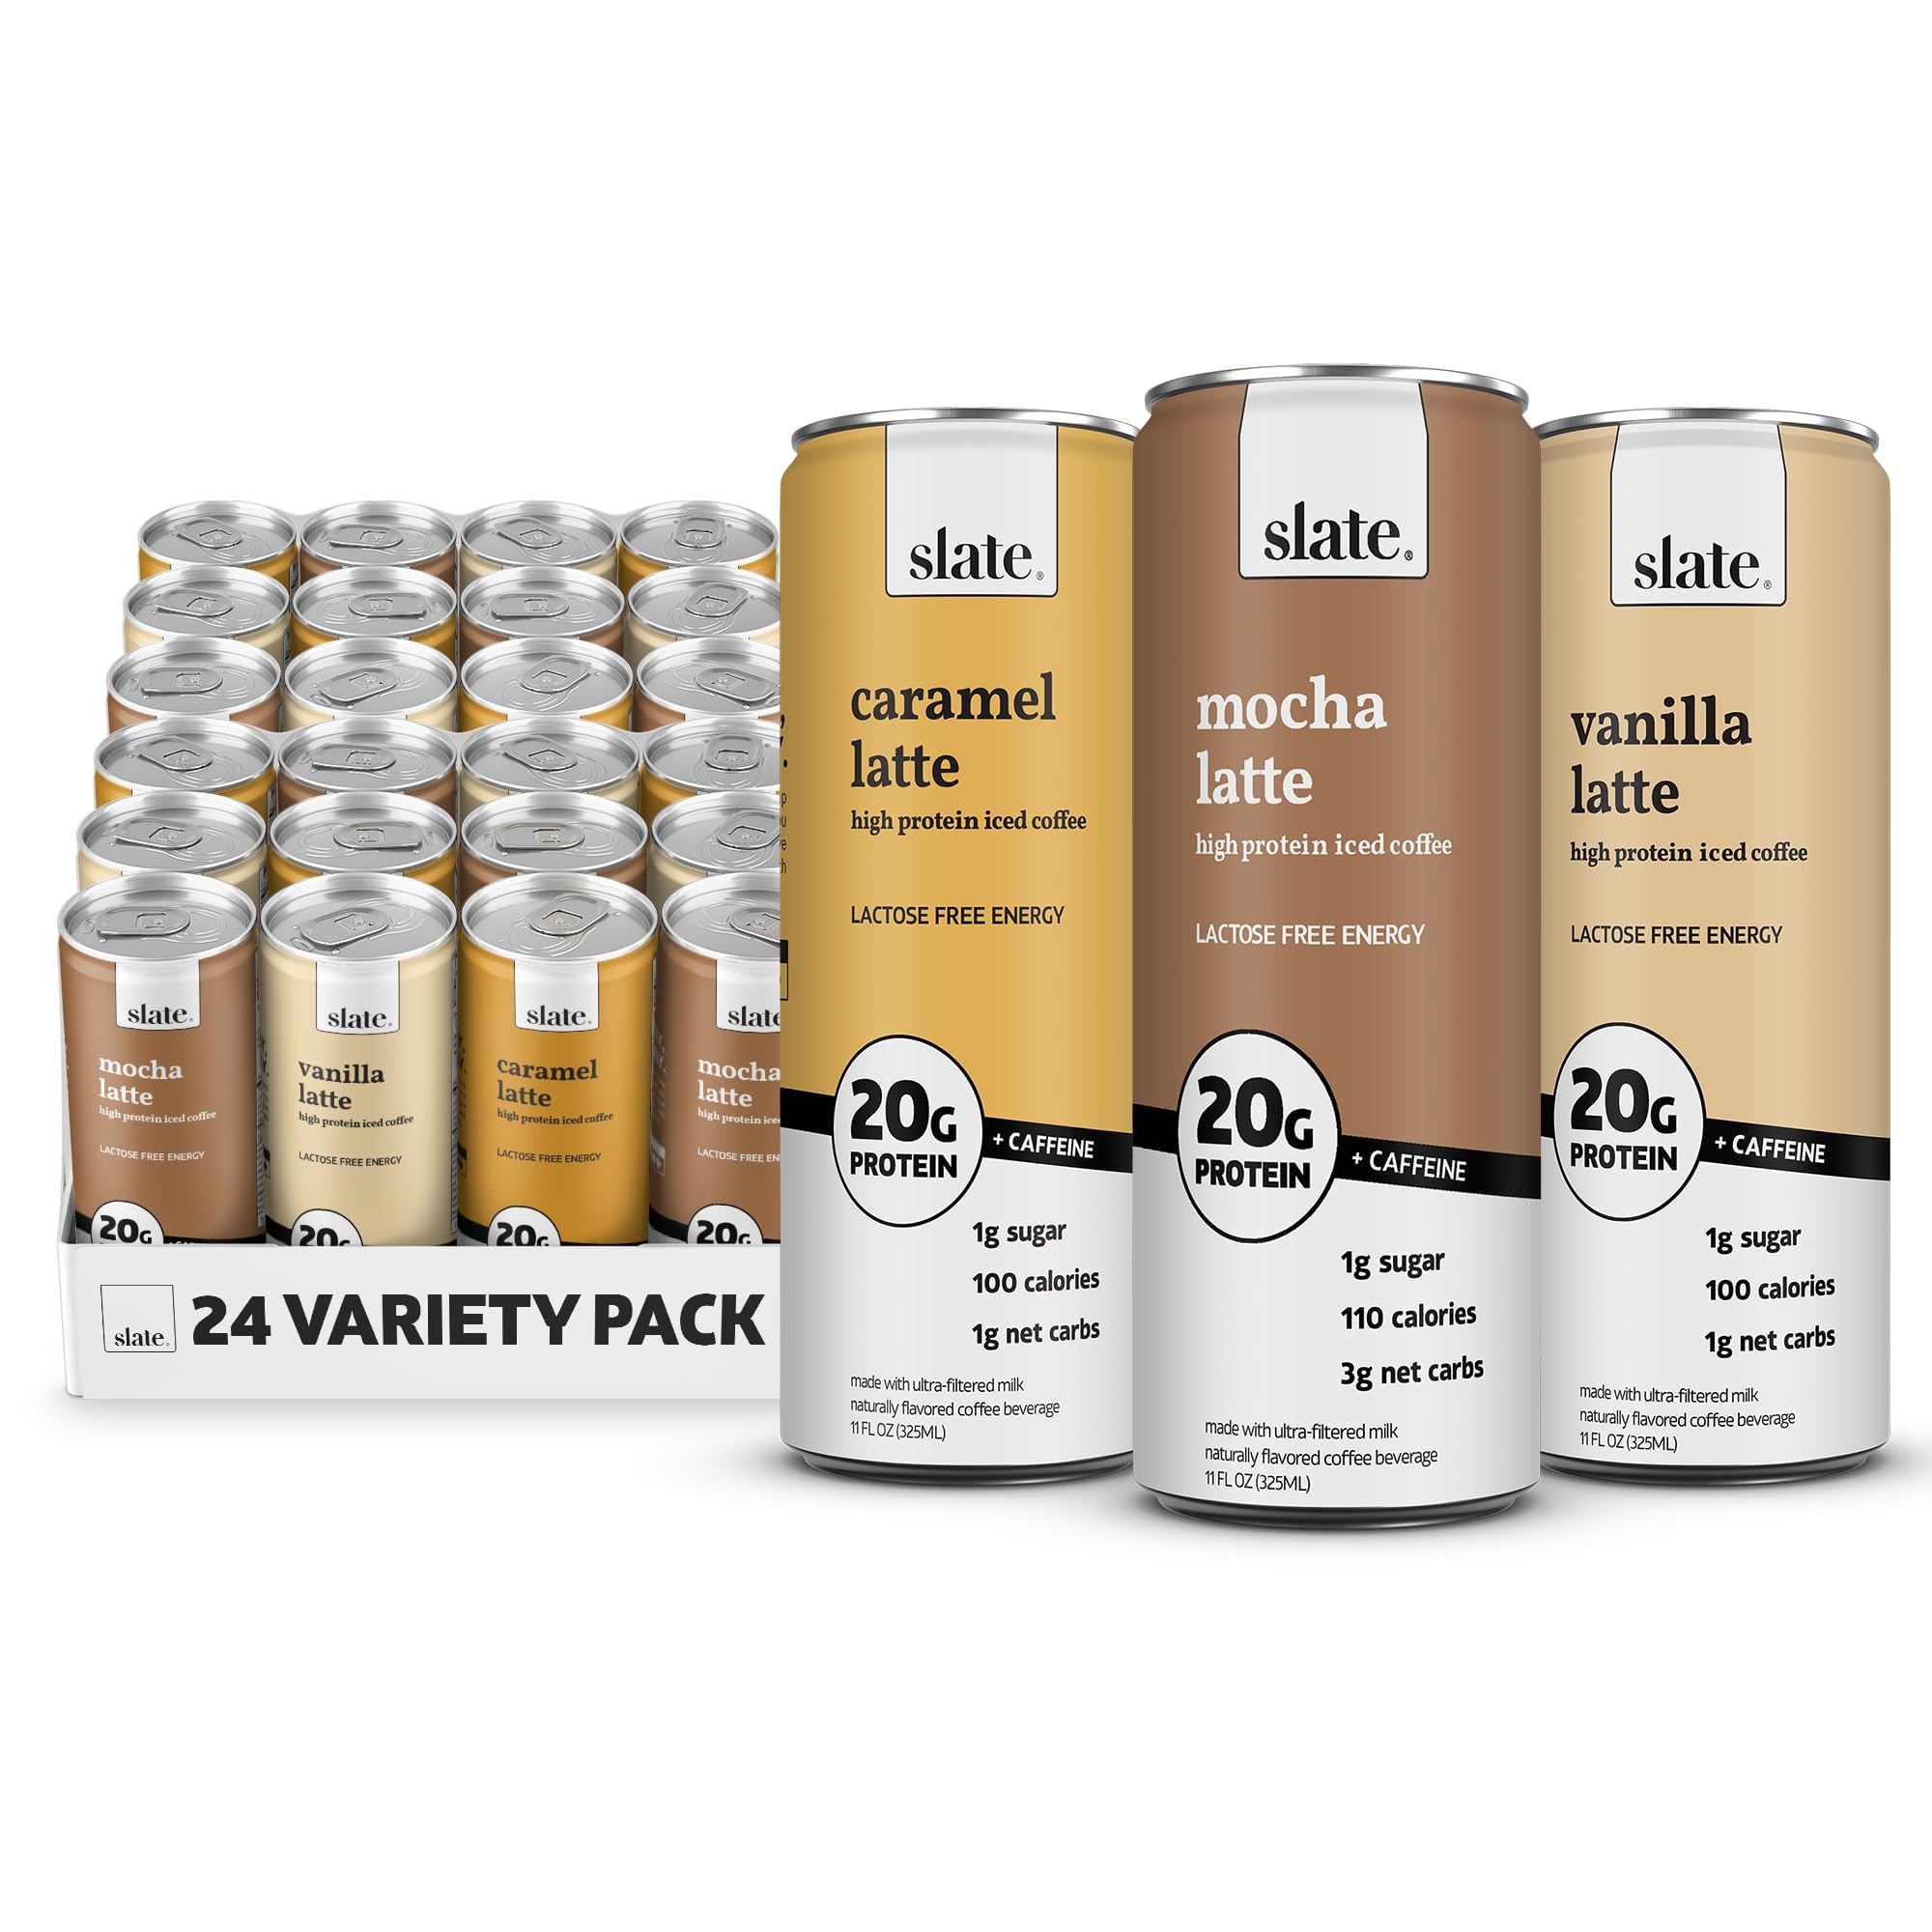
Item Name: Slate Milk - High Protein Iced Coffee - Energy Variety Pack - Caramel Latte, Mocha Latte, Vanilla Latte - 175mg Caffeine, Lactose Free - 20g Protein, 1g Sugar - Protein Coffee - 11 fl oz, 24 Cans
Bullet Point 1: Strength Starts Here - The Energy Pack. Our Energy Variety Pack comes with our three caffeinated flavors, Mocha Latte, Caramel Latte, and Vanilla Latte. Each flavor is lactose free with 20g of protein, 1g of sugar, and 2 cups of coffee worth of day-crushing caffeine.
Bullet Point 2: Get More From Your Protein - Our chocolate milk shakes, iced coffee lattes, and protein powder mix sticks all contain 20g of muscle-building protein to help you crush your day. All of our products have 1g sugar and still taste unbelievably delicious.
Bullet Point 3: Made with Ultrafiltration - We ultrafilter our milk to remove its lactose sugars, along with some water, to slightly concentrate the milk proteins. We then blend our ultra-filtered milk with natural ingredients including stevia and monk fruit.
Bullet Point 4: No Refrigeration Required - Similar to other canned coffee beverages, we use an all-natural pasteurization technique that allows our products to remain shelf stable without any preservatives. However, drink it cold for the best taste!
Bullet Point 5: Giving Chocolate Milk a Clean Slate - Manny Lubin and Josh Belinsky co-founded Slate with the goal of creating healthy chocolate milk for everyone. Since its launch, Slate has evolved into a strength brand that offers delicious products that are better for you, and better for the world.
Product Description: Slate is a strength brand that makes high protein drinks that are better for you and better for our planet. Our protein drinks contain 20g protein, 1g sugar, 110 calories or less, are lactose free, keto friendly, and unbelievably delicious. Slate chocolate milks come in Classic Chocolate, Dark Chocolate, Mocha Latte, Vanilla Latte, Caramel Latte, and French Vanilla flavors. Our High Protein Iced Coffees are caffeinated with 175mg of caffeine and are commonly used as a coffee replacement. We’re able to control exactly which ingredients go into our products using a process called ultrafiltration. Ultrafiltered milk has had all of the lactose sugars filtered out. It also removes some water and allows us to create a more protein packed, lower sugar product. We also sell our all natural products in recyclable aluminum cans, that can be easily taken on the go as ready to drink protein shakes. You can drink a Slate anytime, but our customers like to use it as a breakfast meal replacement, protein coffee, post workout protein shake, healthy snack, or a healthy dessert. We use absolutely no artificial ingredients, and are gluten free, soy free, nut free, and Kosher Certified. Our high protein drinks are also shelf stable and can be stored at room temperature in your cabinet for months. But as most tasty refreshing beverages we recommend drinking them cold! Giving Chocolate Milk a Clean Slate - Manny Lubin and Josh Belinsky co-founded Slate with the goal of creating a healthy chocolate milk they could drink every day. After a successful Kickstarter campaign, an appearance on ABC's Shark Tank, and hundreds of iterations of testing, Slate launched in late 2019 with three delicious chocolate milk flavors. Today, Slate has expanded into new flavors and additional product lines, all of which contain 20g protein, have 1g sugar, are lactose free, and 100% plastic neutral.
Value: 264.0
Unit: Fl Oz

Price: 39.99